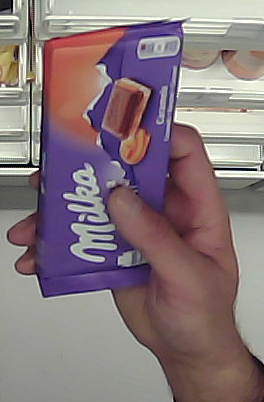
Product: milka_chocolate